David W. Gay

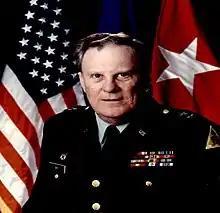
Major General Gay

David William Gay was the Adjutant General of the state of Connecticut from 1992 to 1999. He began his military career with the United States Marine Corps and later transferred to the Army. He served for over 39 years in the military.